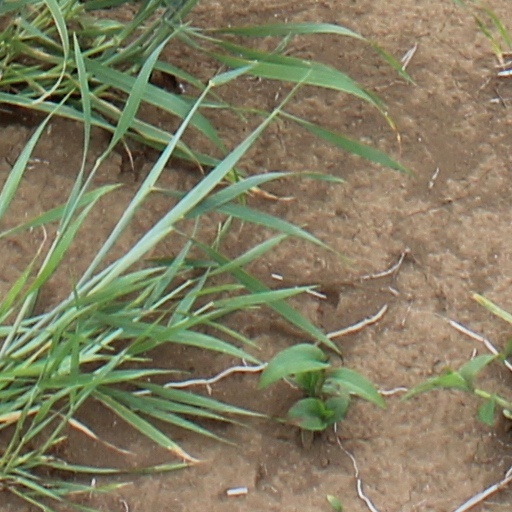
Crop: wheat